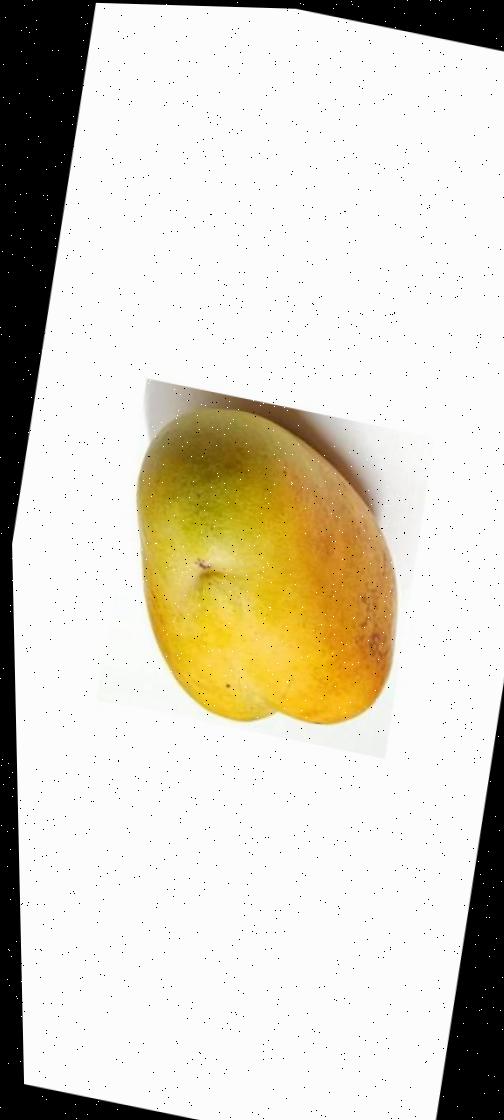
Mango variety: Bari-11